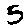
Label: 5